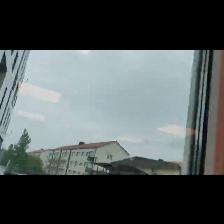
Label: NonHuman